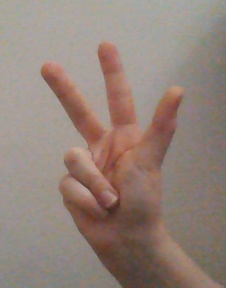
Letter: al